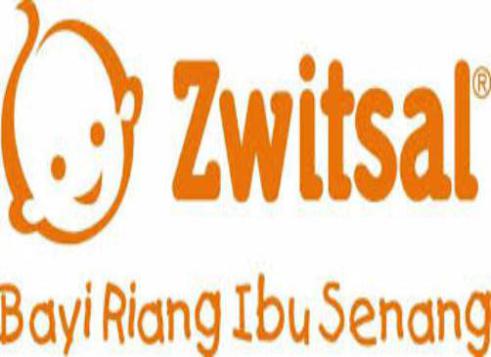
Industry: Necessities